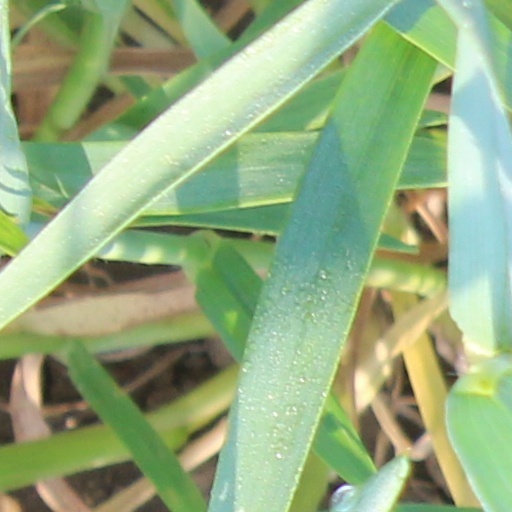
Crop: wheat